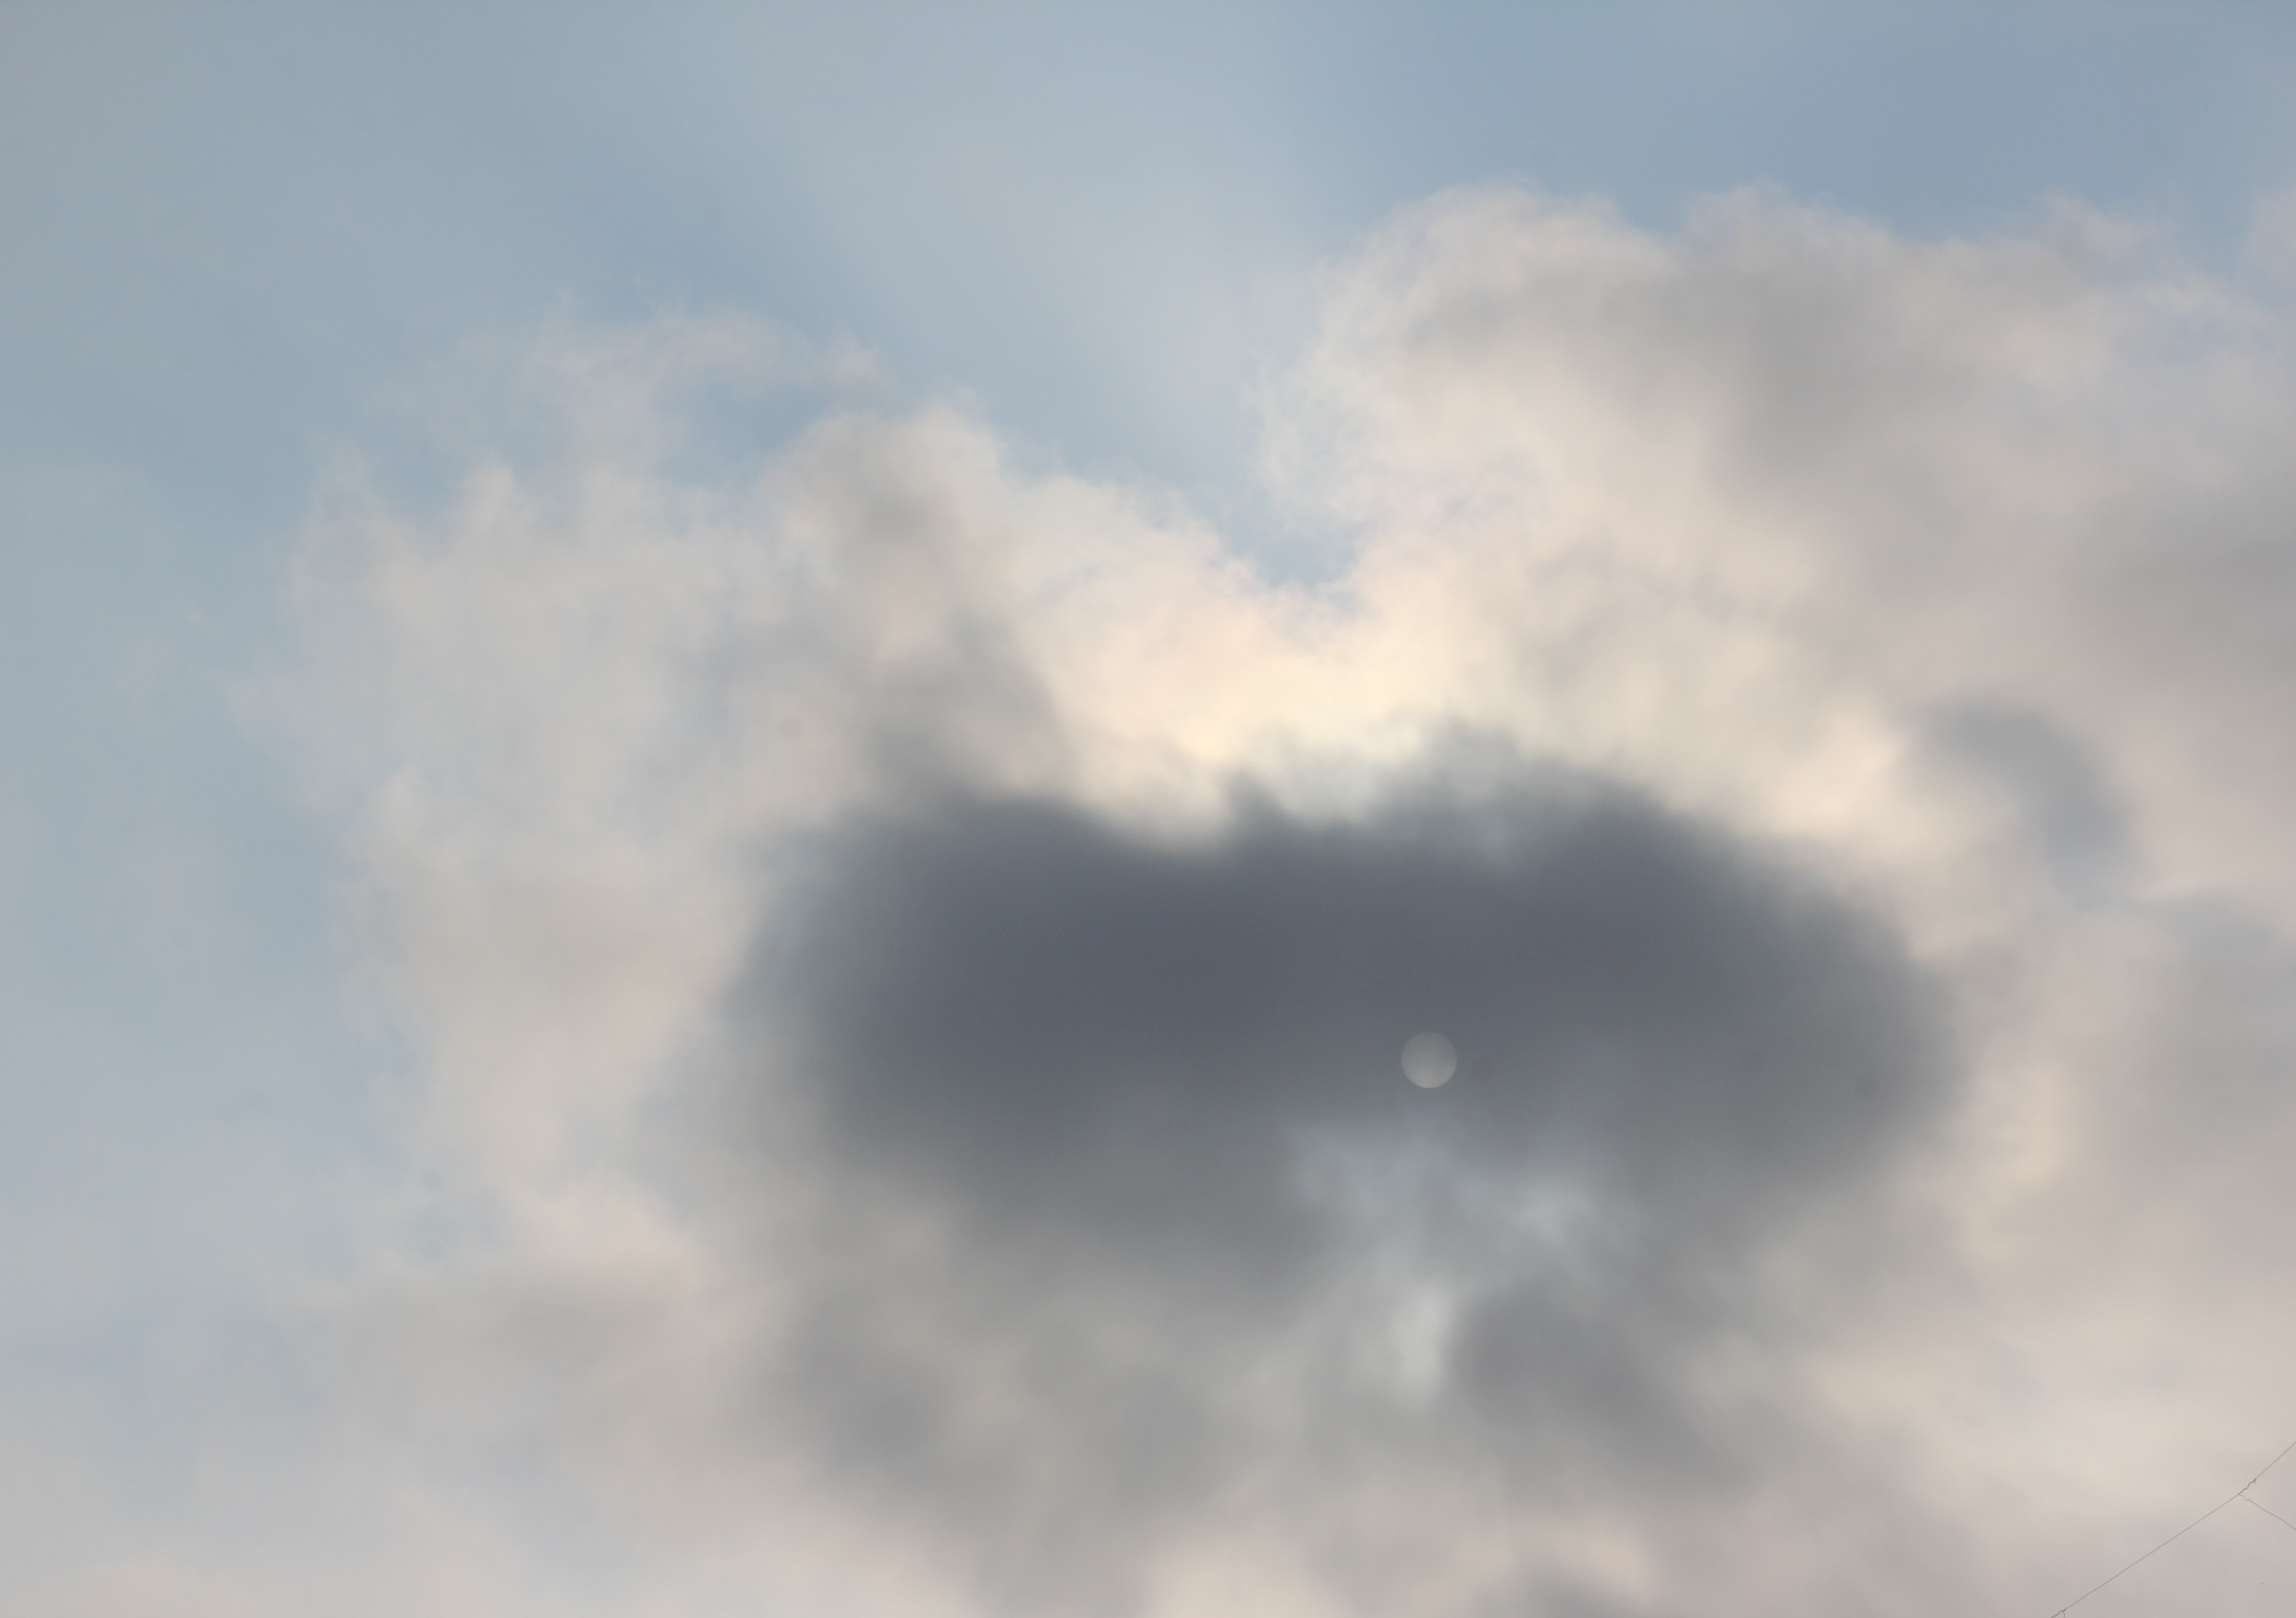
Cloud type: Altocumulus